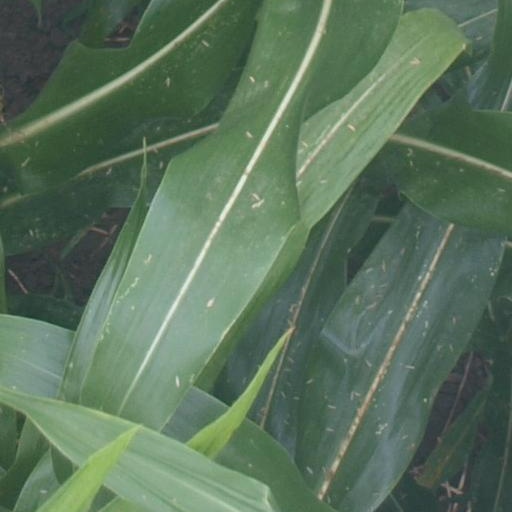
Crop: maize; corn